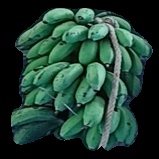
Variety: rasbale
Grade: grade2